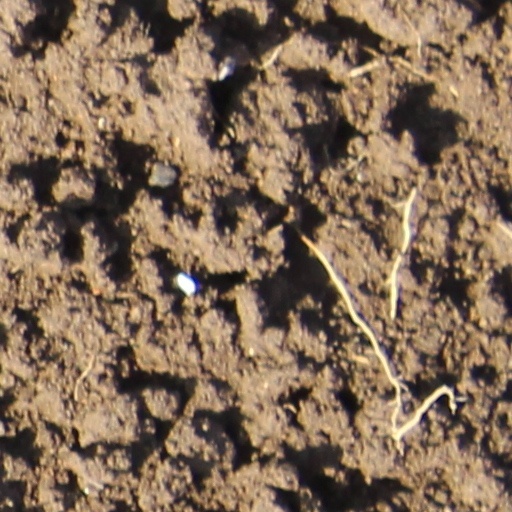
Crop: wheat